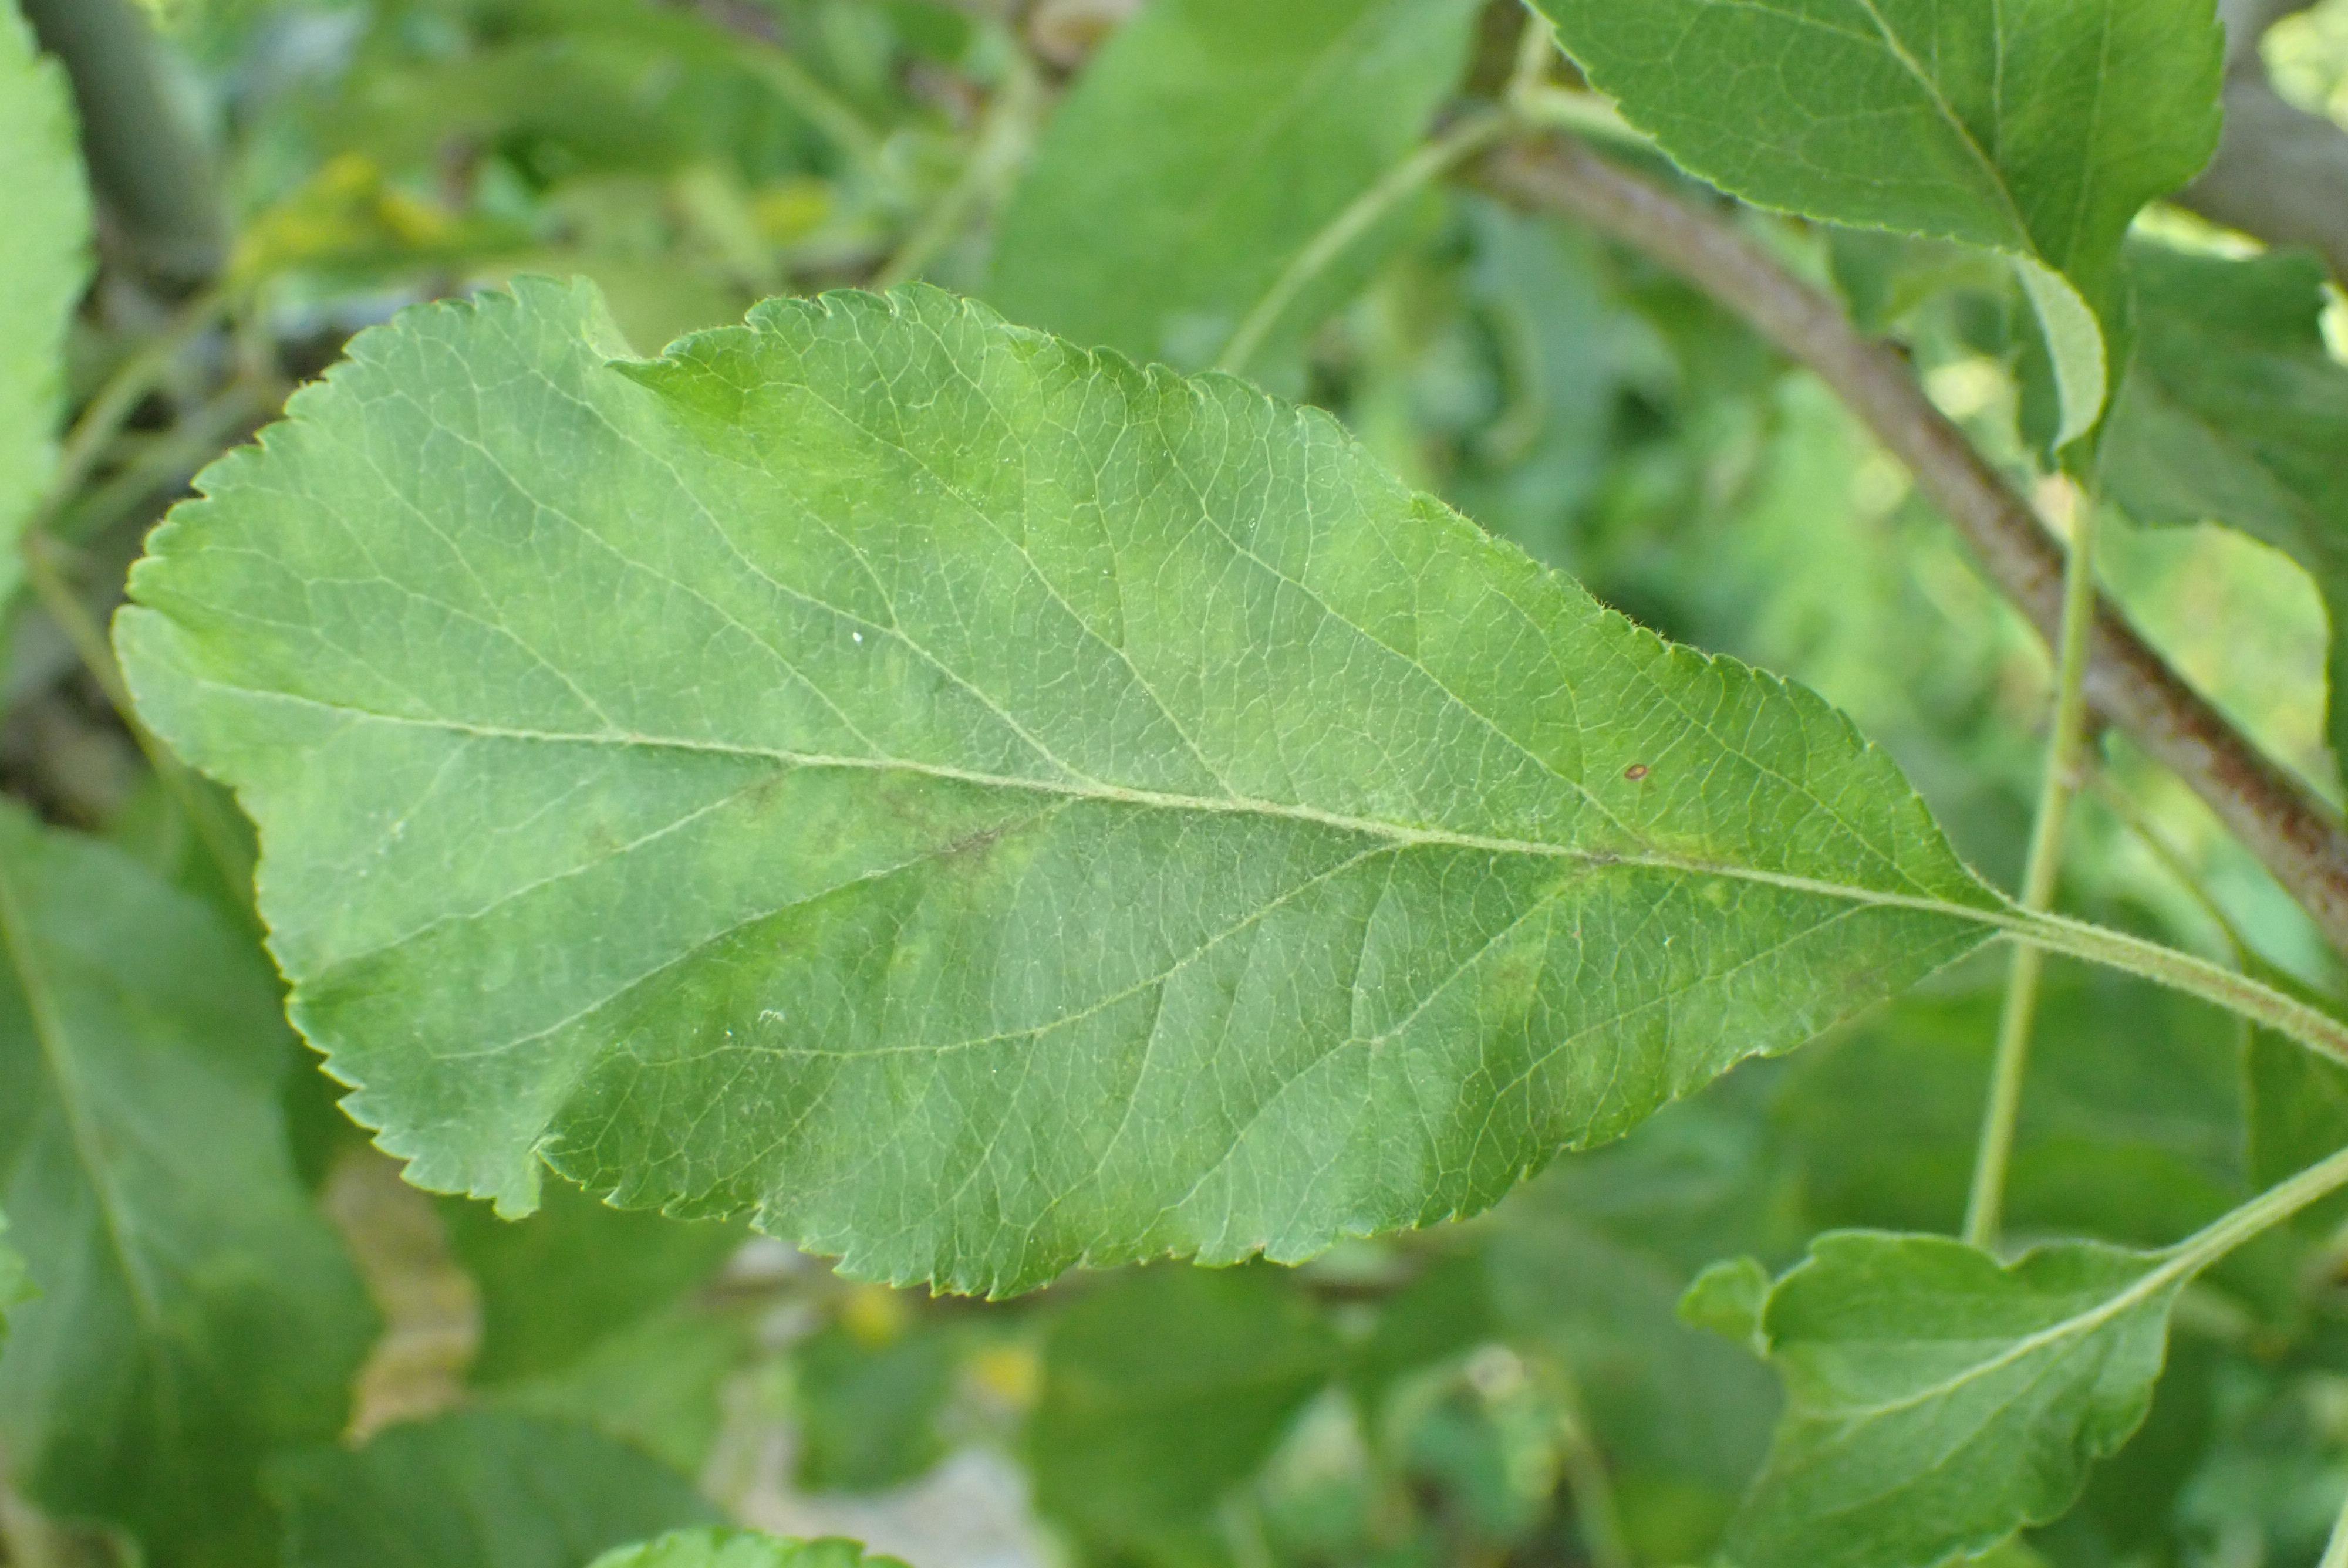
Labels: scab